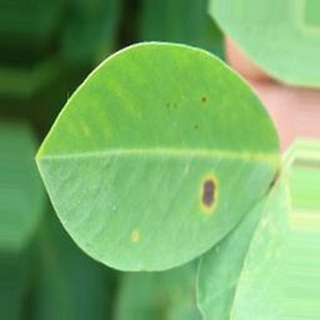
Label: groundnut_early_leaf_spot